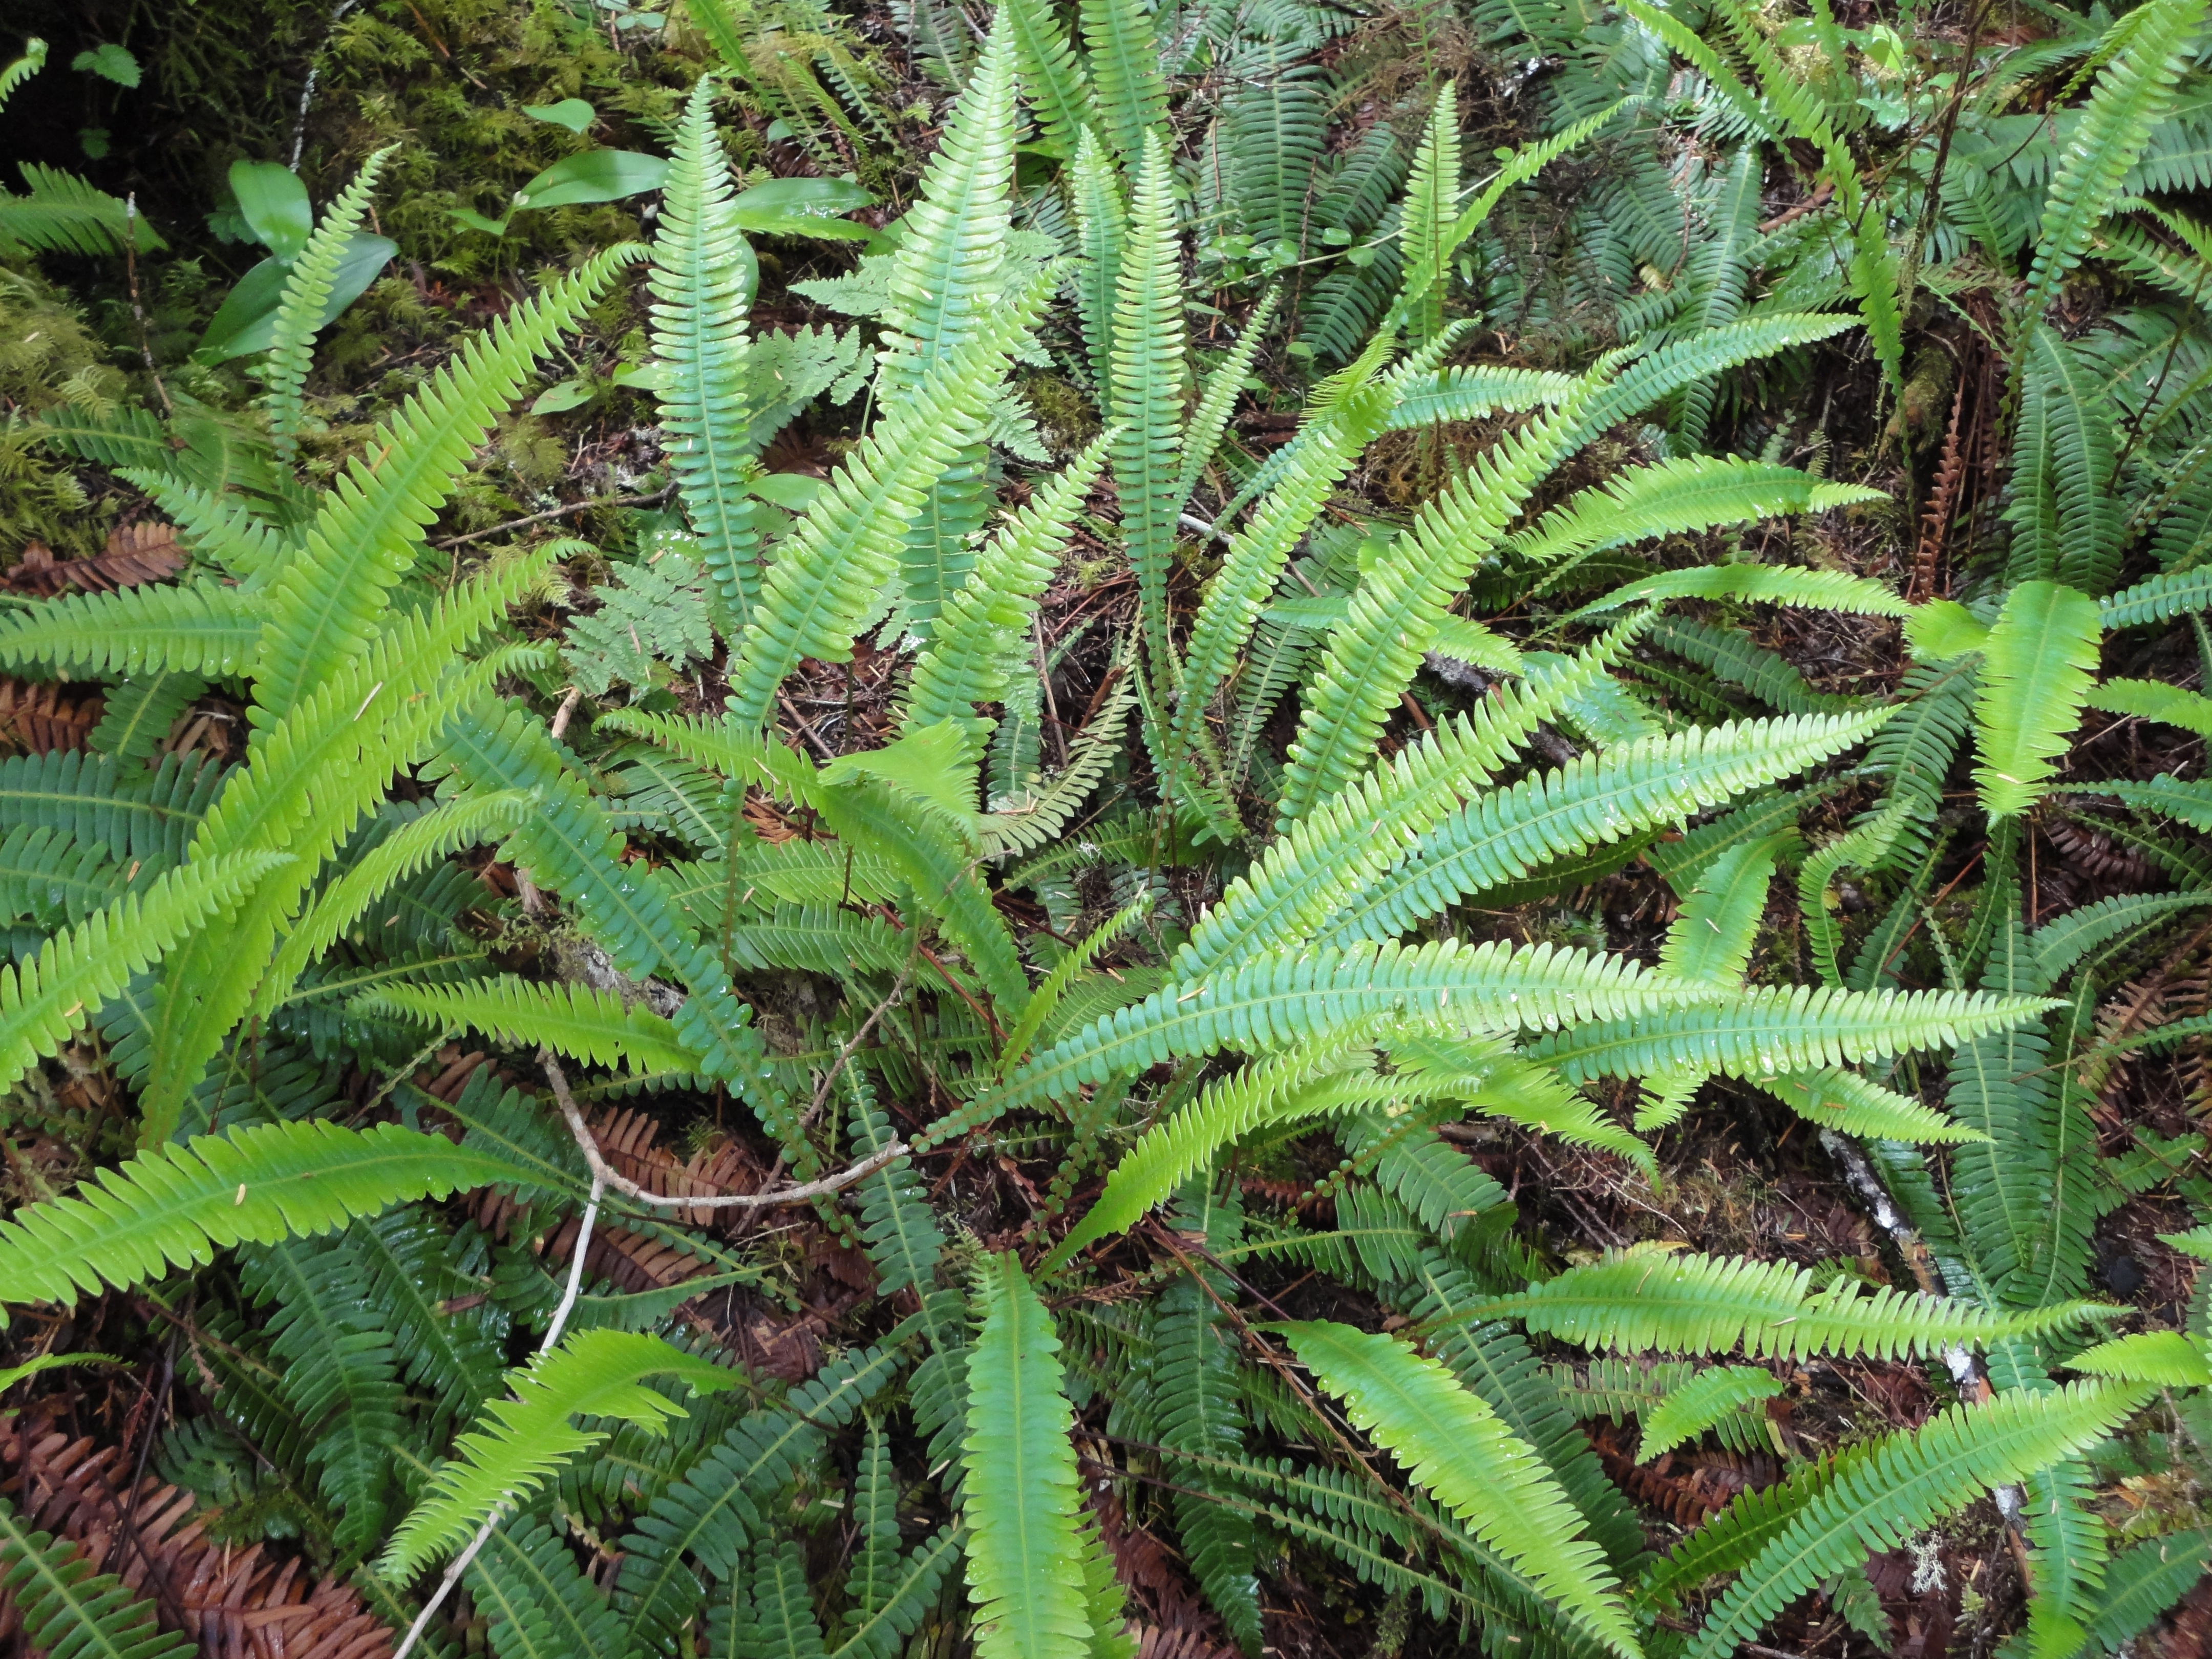
plant, leaf, flower, botany, fern, native, vegetation, rainforest, flowering plant, land plant, ferns and horsetails, vascular plant, ostrich fern